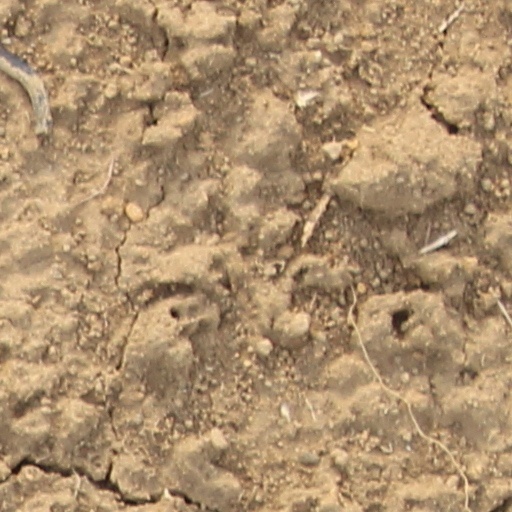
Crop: wheat